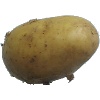
Label: Potato White 1